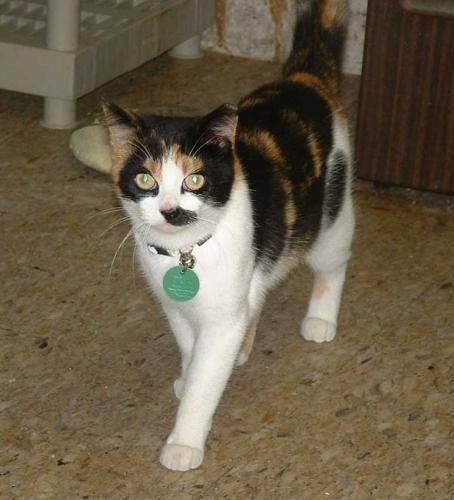
cat